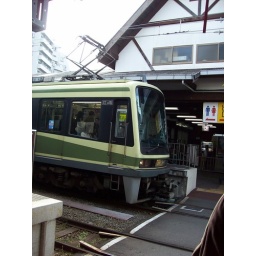
you had to cross in front of a stopped train to exit the station. :)